Ezhuthachan (caste)

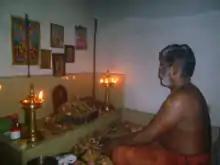
Ezhuthachan(Kadupattan) worshipping his deity

Though there are little differences in customs locally, Nearly Tamil practices followed. According to William logan's Malabar manual this caste followed a Modified "Makkathayam" (Patriarchy / Patrilineal system of inheritance) in which the property descends from father to son but not from father to daughter. At the wedding ceremonies there are rituals like "Ganapathy homam"(ritual dedicated to Lord Ganesha, performed to seek his blessings), "Dhakshina giving"(Give donation to elders and seek blessings) and "Panigrahanam"(The groom holds the hand of the bride). There was no Polygamy and Polyandry prevailed, but widow remarried. Peculiarities in death rituals of Ezhuthachan caste, Points they were foreign caste. Ezhuthachan caste worshiped Ganapathy, Vettakkorumakan, Shakti, Bhagavati, Vishnumaya.